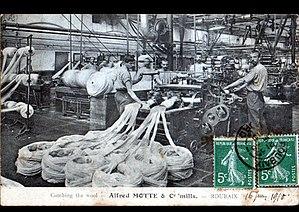
Usine Alfred Motte à Roubaix, CPA circulée le 16 juin 1910.
Roubaix est une commune française située dans le département du Nord, en région Hauts-de-France. Elle est le chef-lieu de deux cantons. Autrefois appelée Robacum ensuite au XIe nommée Rubaix et plus fréquemment au XIIe Rosbais et Rosbacum.
La famille Motte est une famille d'industriels français qui fut très active dans le nord de la France, particulièrement à Roubaix et Tourcoing.